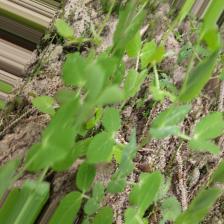
Label: Normal